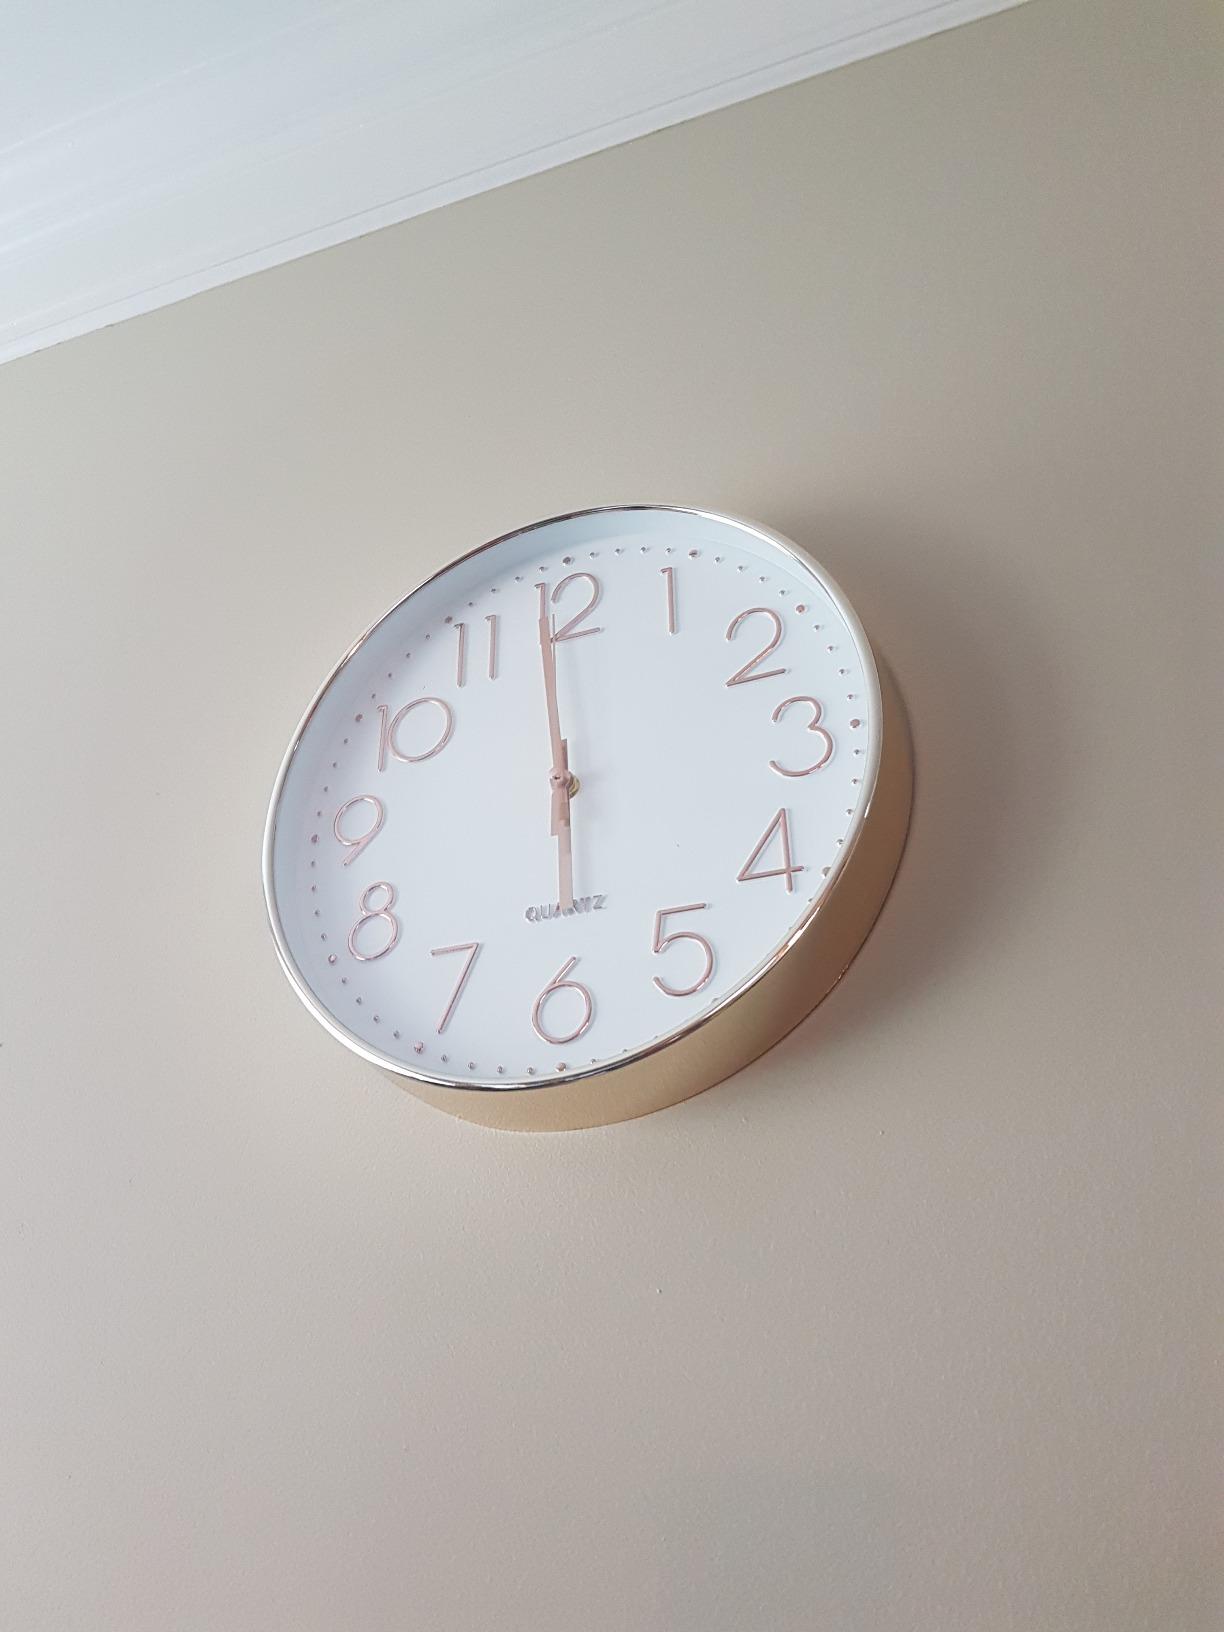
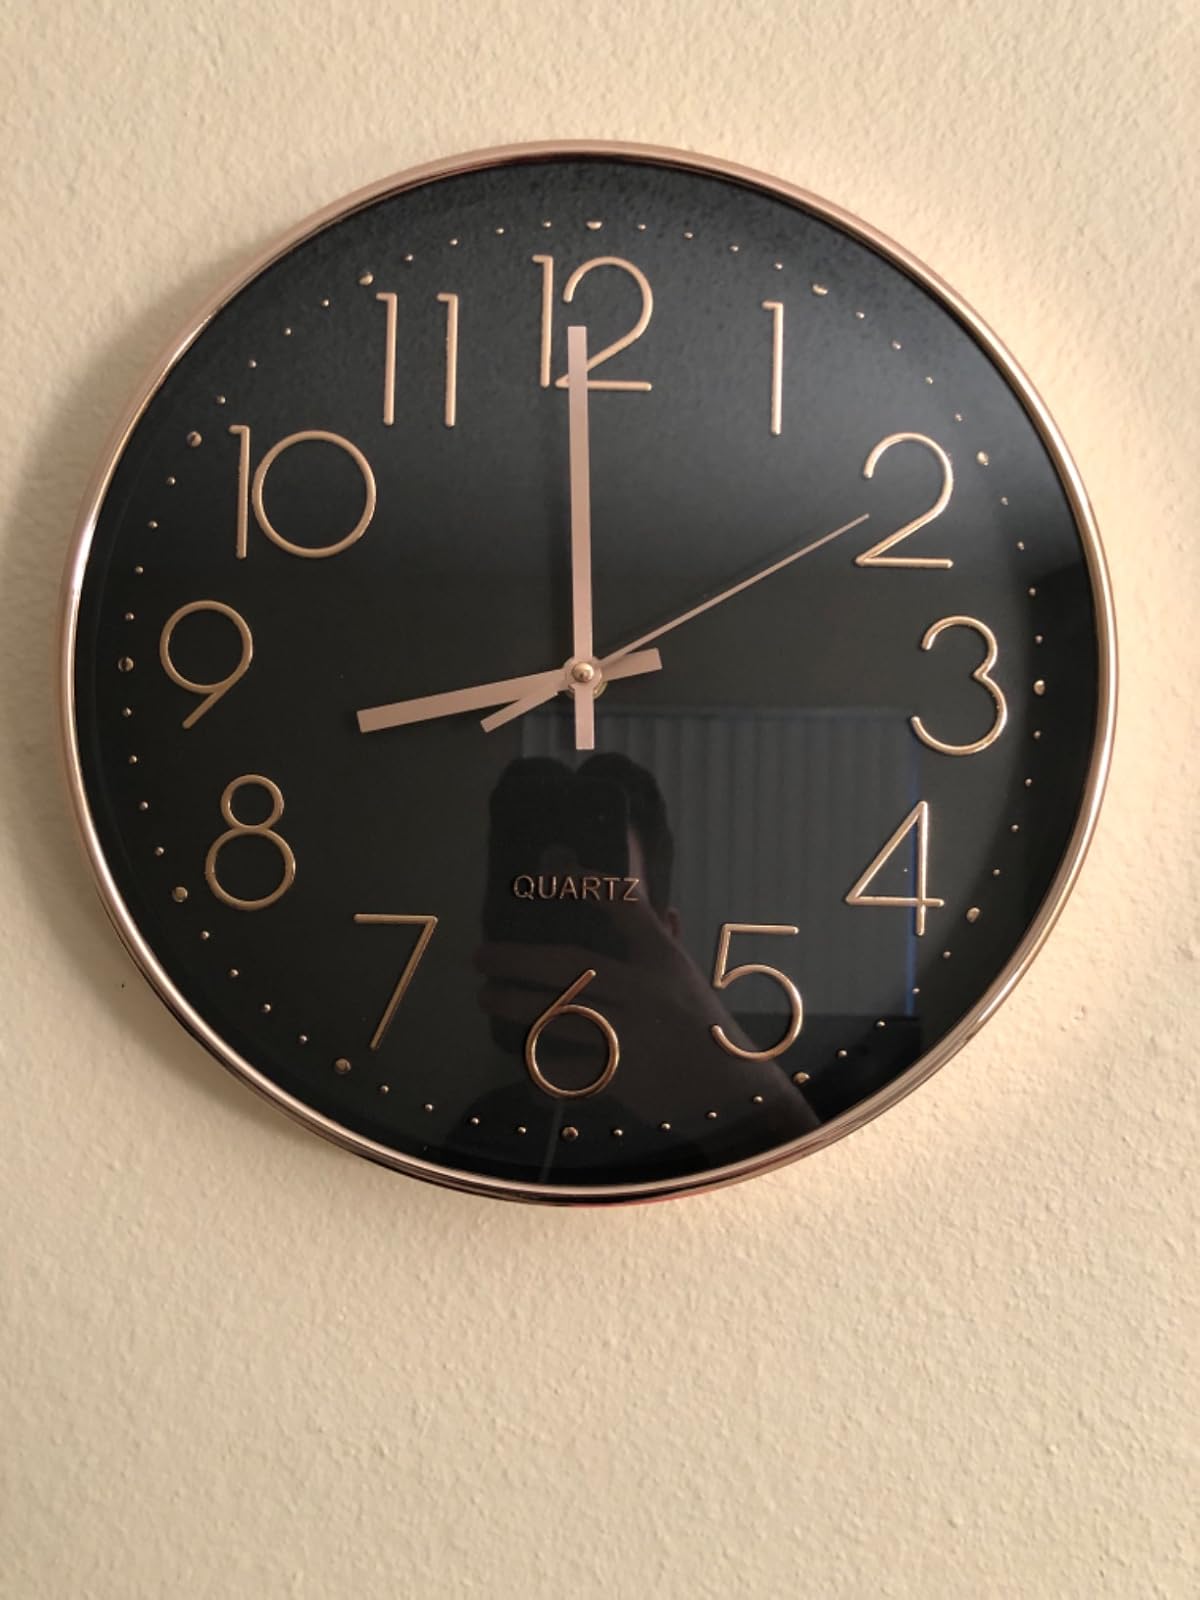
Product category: clock
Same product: no